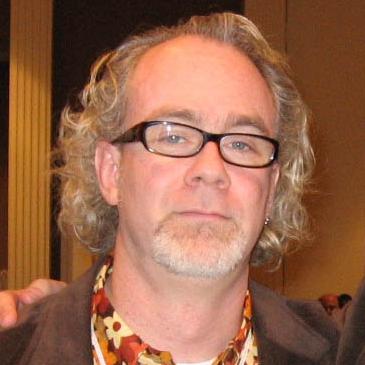
Age: 39